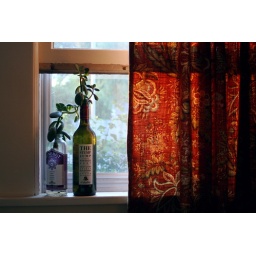
plants in bottles on sill